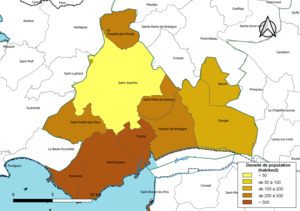
Carte des densités de population (millésimée 2016) des communes de la Communauté d'agglomération de la Région Nazairienne et de l'Estuaire, département de la Loire-Atlantique, France. Composition au 1er janvier 2019.
La communauté d'agglomération de la Région Nazairienne et de l'Estuaire, souvent désignée par son acronyme la CARENE, est une intercommunalité française, située dans le département de la Loire-Atlantique.